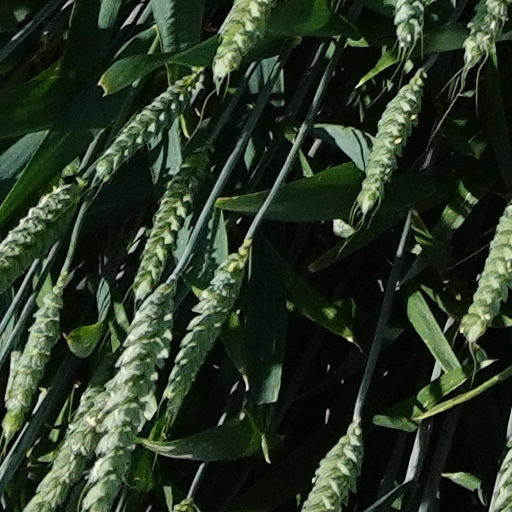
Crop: wheat